Arlington Cinema 'N' Drafthouse

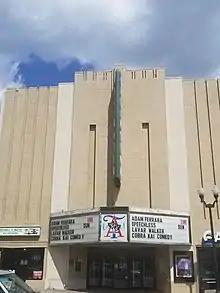
Front façade of the Arlington Cinema 'N' Drafthouse

The façade is constructed entirely of brick painted white and light mauve. Several vertical elements, with subtle stepped forms, are shown above the main entrance and the side entrance. The corner of the building at the intersection is rounded, with vertical strips extending up the second and third stories. The left side entrance is also rounded at the first floor only. The main entrance is about 20 feet across with a vertical projection above the entrance area extending slightly past the third story height. The layers of the façade projection are fairly shallow, but distinguished with light mauve paint. The center of the main projection features a vertical blue sign above the entrance and marquee reading “ARLINGTON” in Deco-style neon lighting. On either side of the vertical sign are flat black panels about 1 foot wide and 20 feet high. At the top of the central projection, the brick façade has 6 notches on either side of the center line. At street level, the entrance is recessed about 10 feet with two pairs of glass doors under a marquee sign with traditional hand-placed black lettering. The main theater entrance is flanked by entrances for two restaurants– on the right "Caspi", is occupying the primary corner retail space which used to be "The Arlington Pharmacy". The brick façade overhead has 5 vertical strips on either side extending up the second and third stories.